Aichi Prefectural Gymnasium

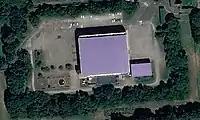
Satellite view

Located on the site of the secondary enclosure of Nagoya Castle, it is host to numerous concerts and events. Beyonce performed there on April 14, 2007 as part of her tour The Beyoncé Experience.